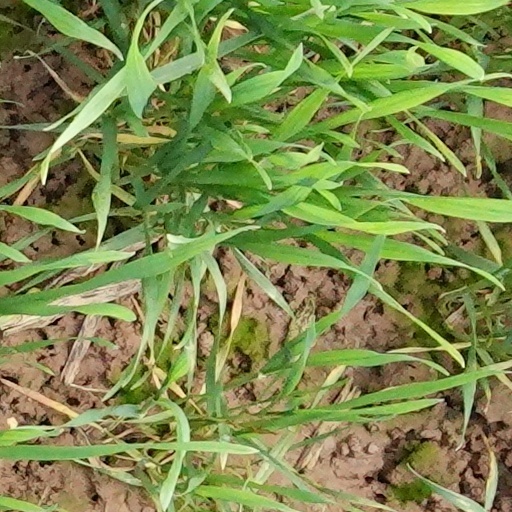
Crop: wheat